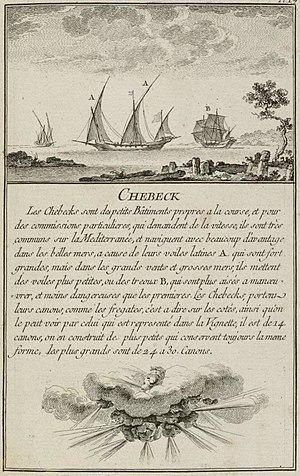
Représentation d'un chébec tirée de Marine militaire, ou Recueil des différens vaisseaux qui servent à la guerre, suivis des manœuvres qui ont le plus de rapport au combat ainsi qu'à l'attaque et la défense des ports par N. Ozanne.
Nicolas-Marie Ozanne, né à Brest le 12 janvier 1728 et mort à Paris le 3 janvier 1811, est un dessinateur de marine français.